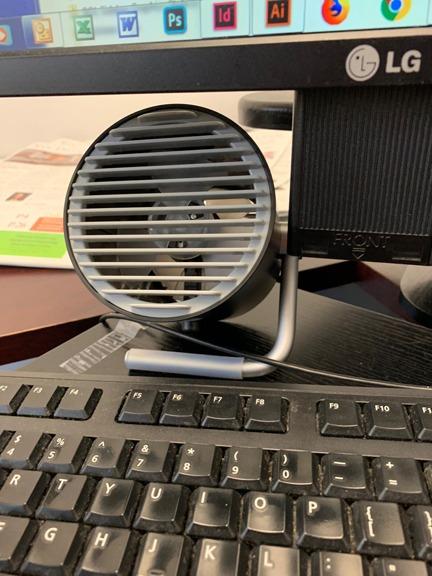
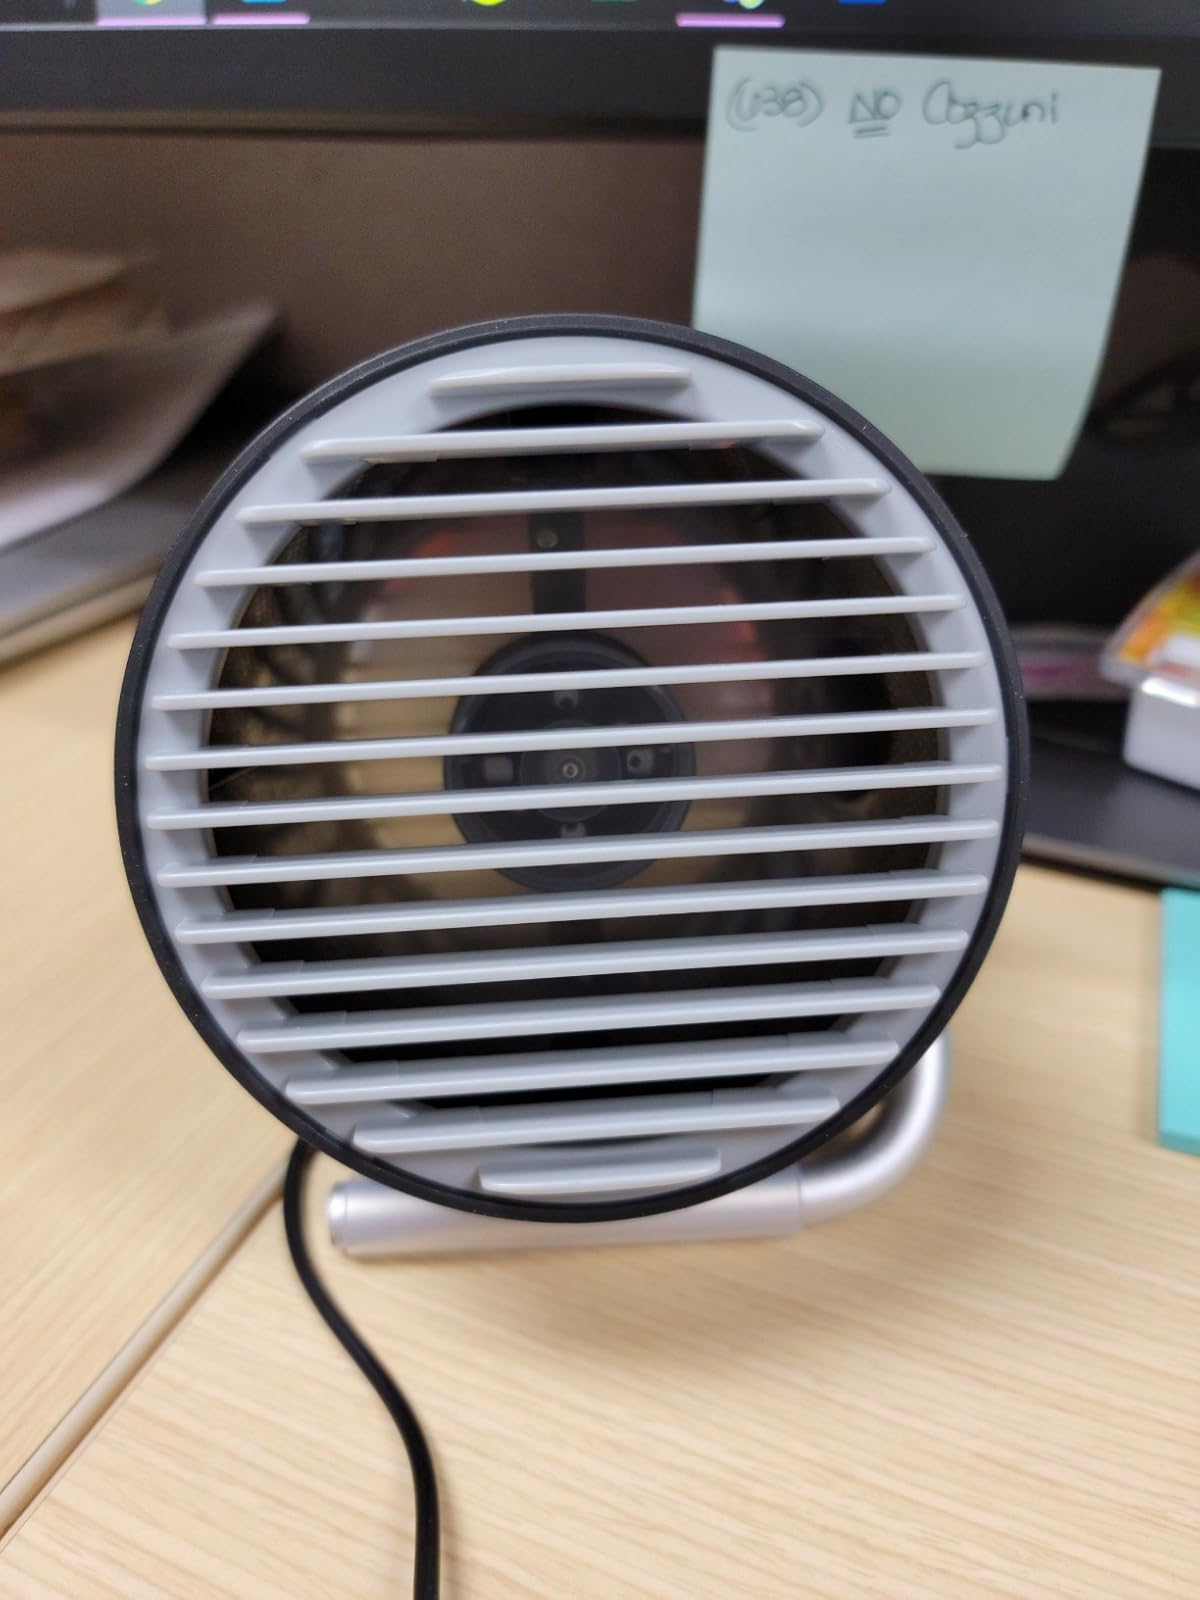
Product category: fan
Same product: yes